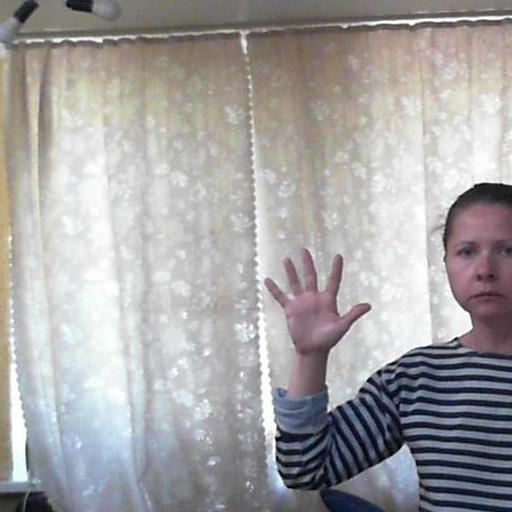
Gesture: palm